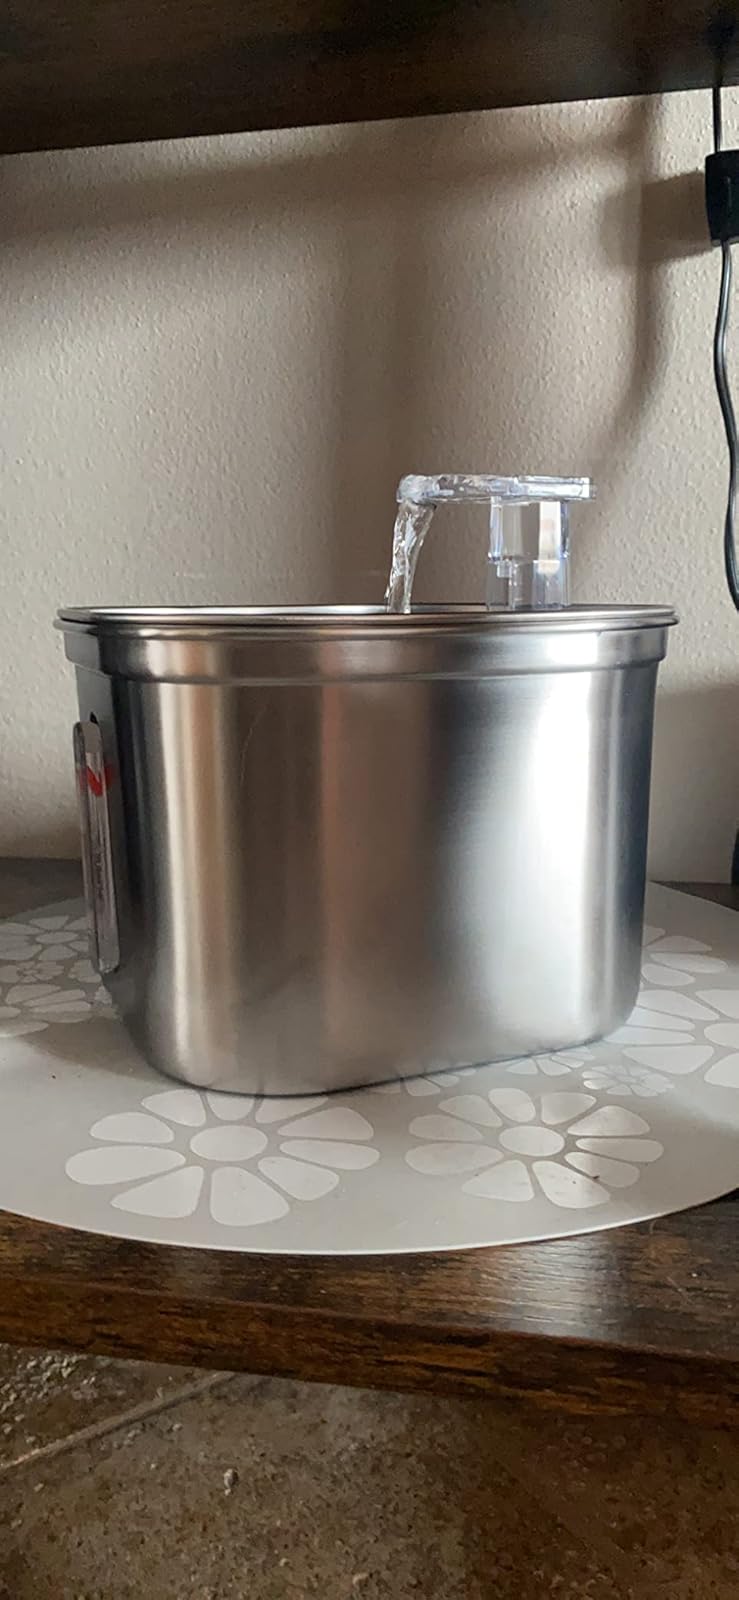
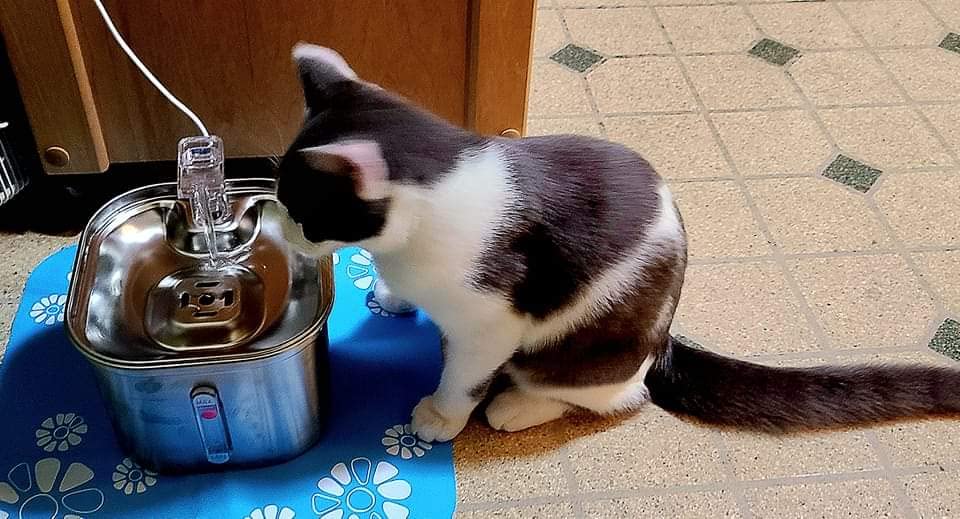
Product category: items_bowl
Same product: yes